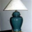
Label: lamp